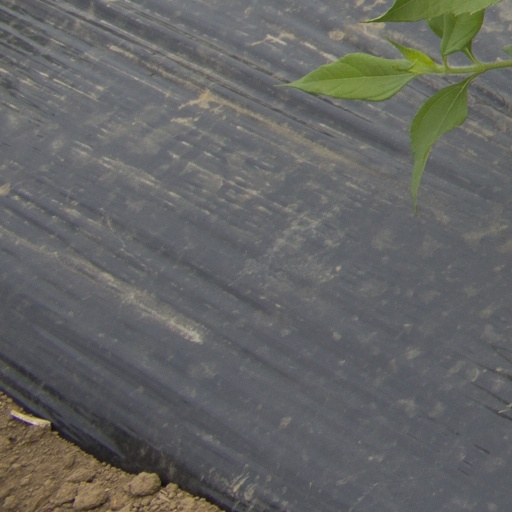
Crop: Jerusalem artichoke